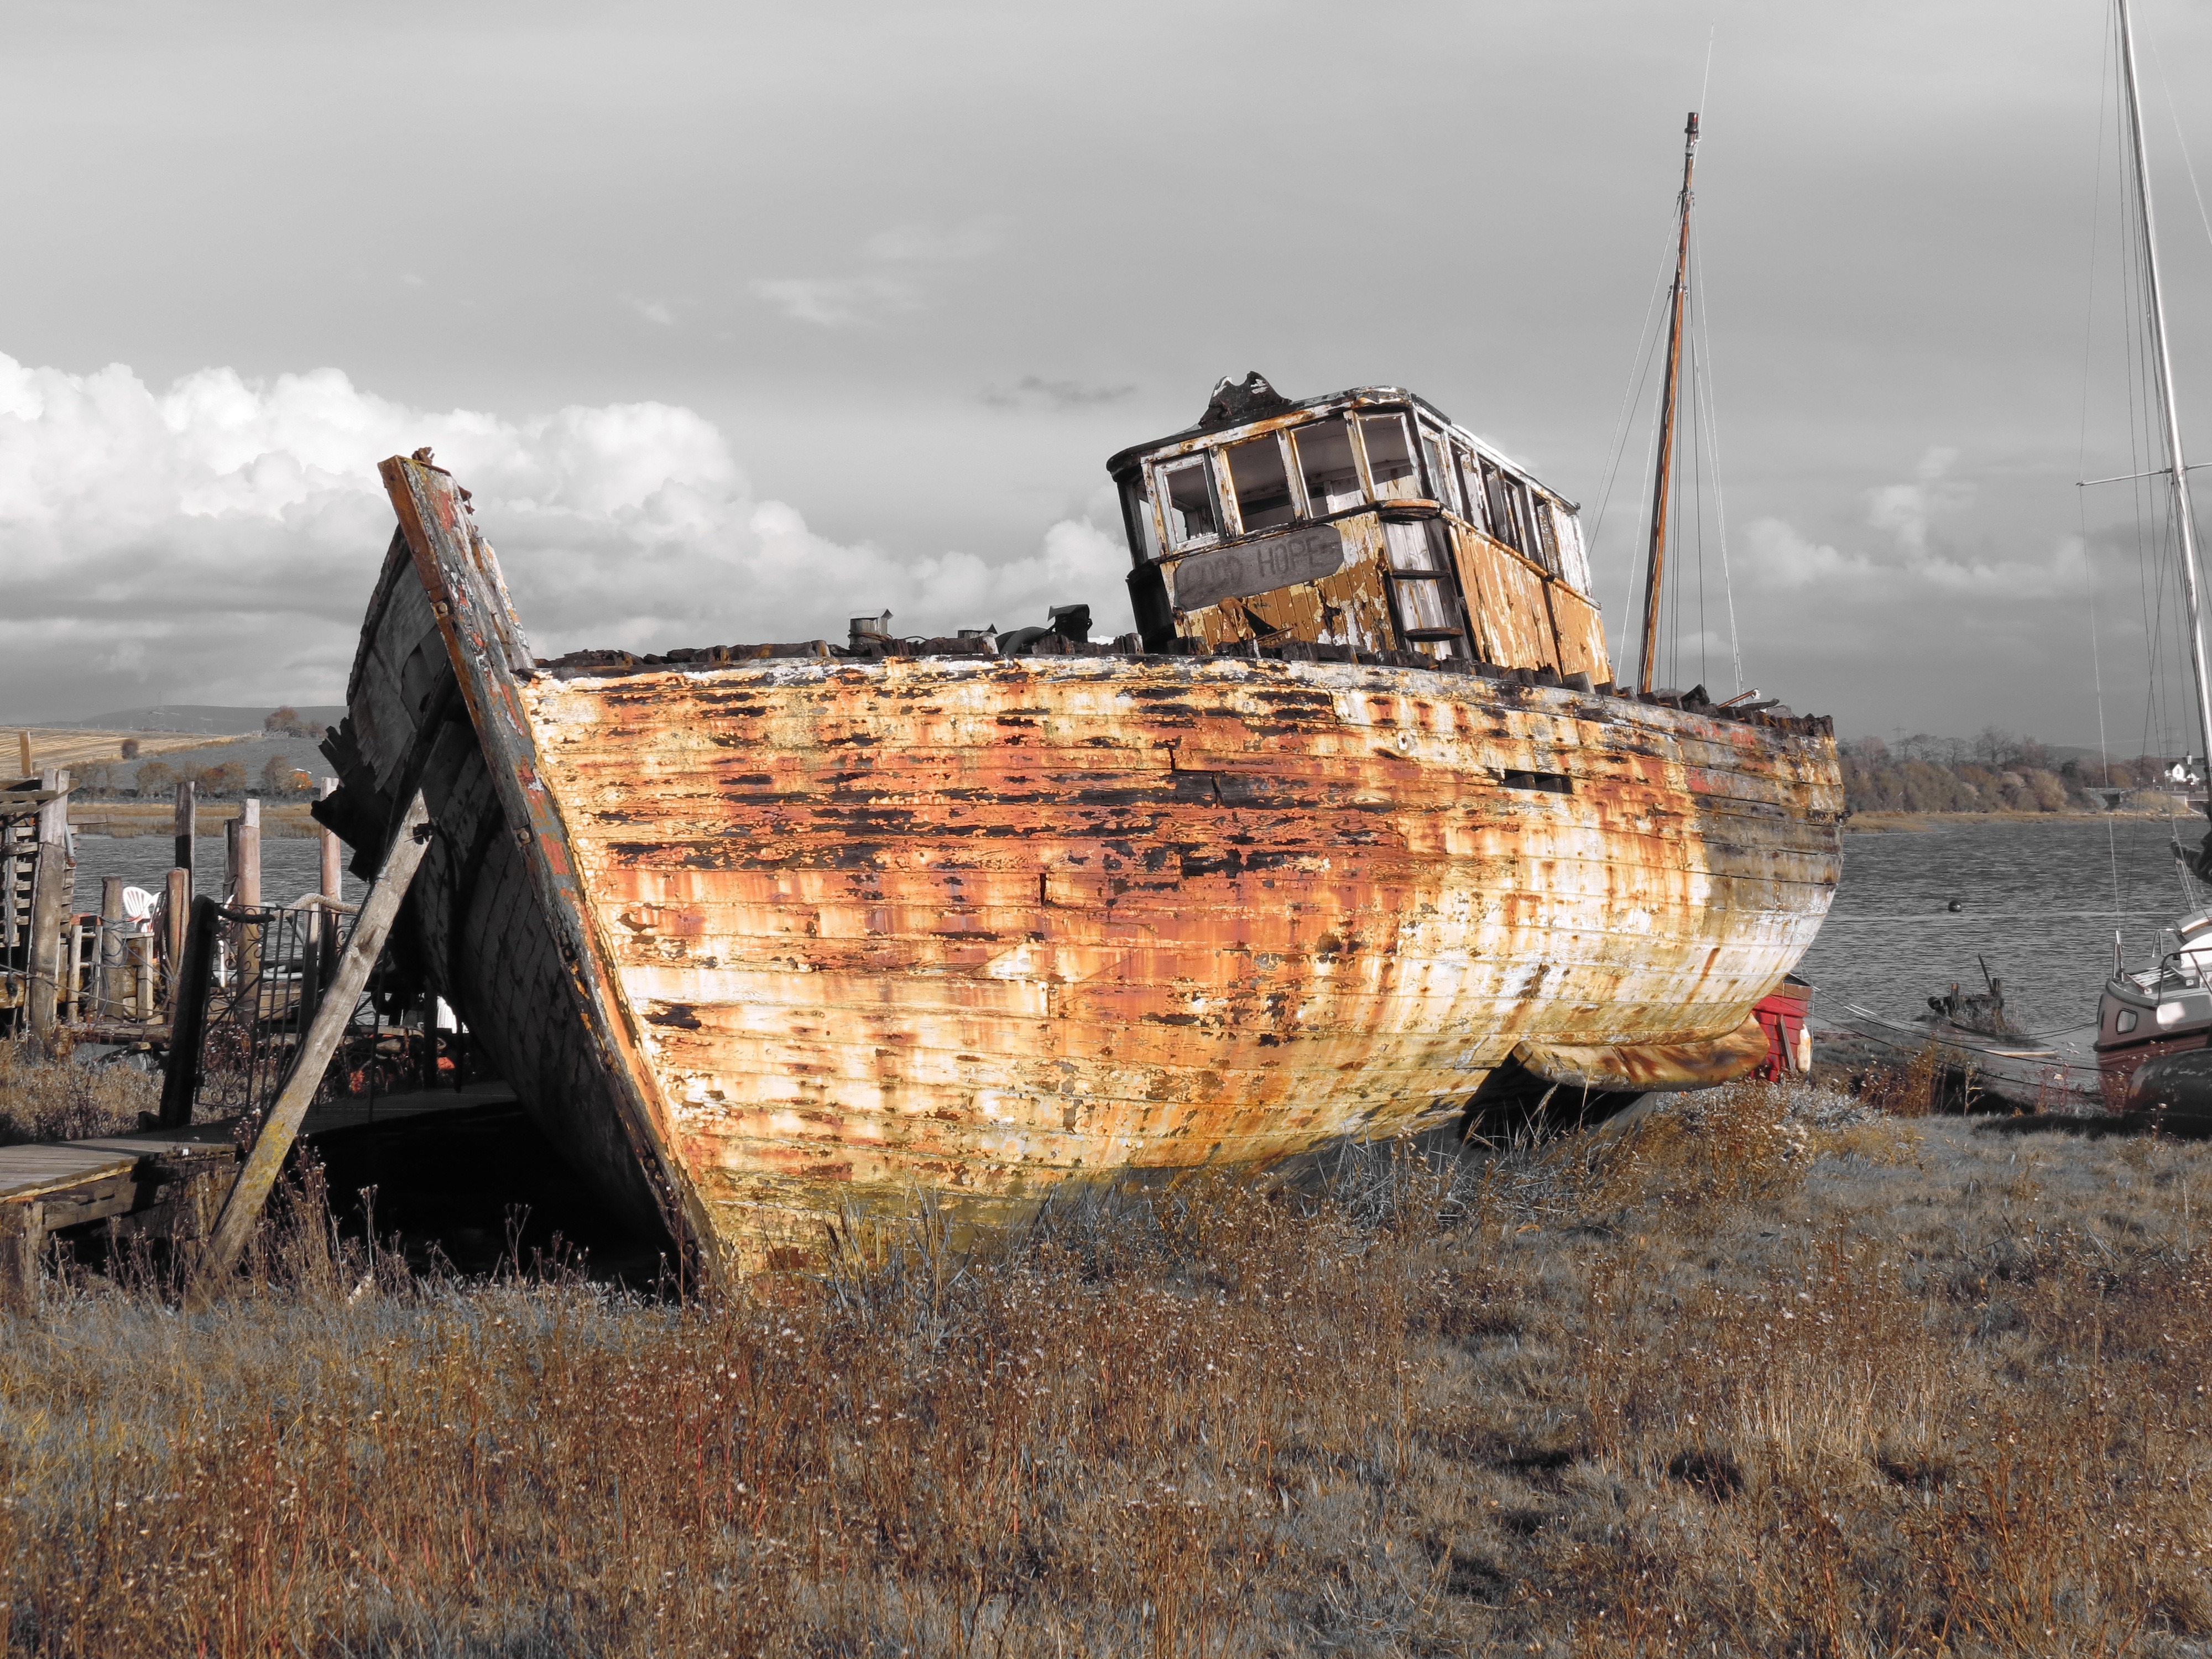
sea, coast, wood, boat, ship, transport, rust, vehicle, sailing, waterway, wreckage, ship wreck, 2012, rusty, blackpool, wreck, watercraft, shipwreck, estuary, sailing ship, wyre, sunken boat, good hope, skipool creek